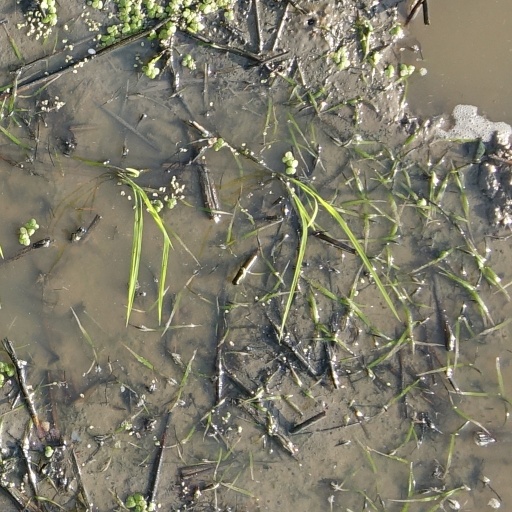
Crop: rice